Pennsylvania Route 562

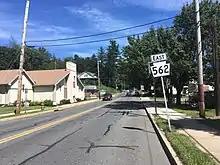
PA 562 eastbound entering Boyertown

PA 562 begins at an intersection with US 422 Bus. in the borough of St. Lawrence in Berks County to the east of the city of Reading. From this intersection, the route heads east as two-lane undivided St. Lawrence Avenue, passing through business areas and crossing Antietam Creek. The road curves southeast into residential areas, soon turning to the east. PA 562 leaves St. Lawrence for Exeter Township and becomes Boyertown Pike, passing through the residential community of Jacksonwald. The road continues into a mix of farmland and woodland with some homes, curving southeast as it comes to the community of Stonersville. The route heads northeast into Amity Township and continues through agricultural areas, curving east and forming the border between Oley Township to the north and Amity Township to the south. In the community of Yellow House, PA 562 crosses PA 662.